George Parshall

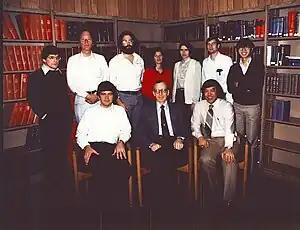
The Parshall organometallic subgroup in late 1980. Standing Jeffery S. Thompson, Frederick N. Tebbe, Thomas H. Tulip, Patricia L Watson, Karin J. Karel, David L. Thorn and Wilson Tam. Seated: Steven D. Ittel, George W. Parshall, Donnie J Sam

When Parshall retired from DuPont in 1992, he joined the effort to destroy chemical weapon stockpiles in the United States and across the world. As a member of the National Research Council’s “Stockpile Committee,” he has played a role in advising the U.S. Army in its ongoing effort to safely destroy chemical weapons. The Chemical Weapons Convention called for the destruction of these chemicals, which generally fell into three types.